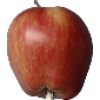
Label: Apple Red 1